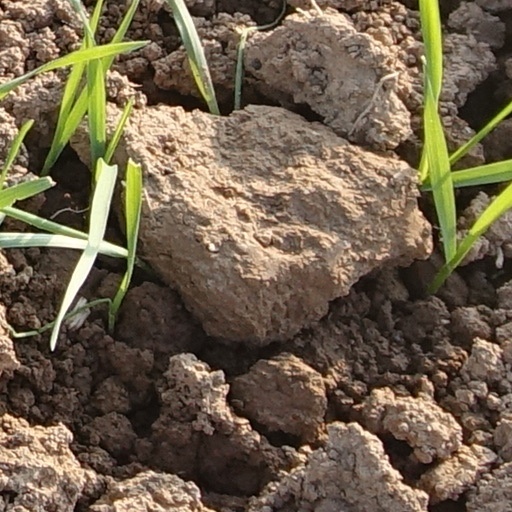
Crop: wheat